Lista Air Station

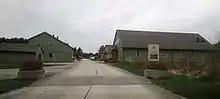
Remaining barracks

The location of the anti-aircraft defenses varied throughout the Second World War. Flak positions were at various times situated at Vågsvold, Dyngvold, Tjøvrenes, Lista Lighthouse, Venneim, Steinodden, Torp, Østre Hauge, Tjørveneset, Stave and Farsund. These were predominantly 8.8 cm guns, supplemented with 3.7 cm guns and 2.0 cm guns. The various flak positions were built with bunkers serving as quarters and support.